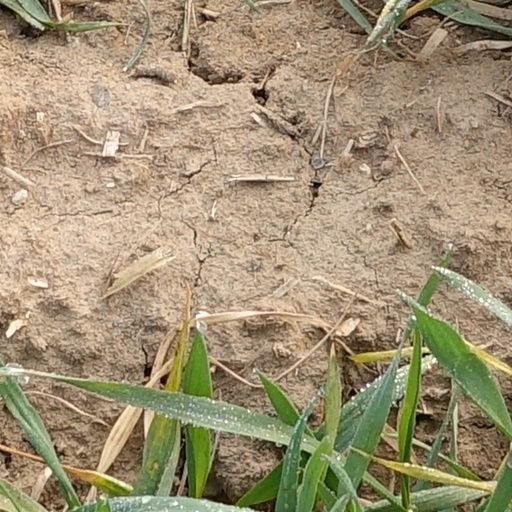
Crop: wheat